Chopsticks

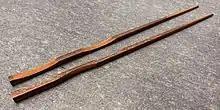
Finger placement learning aid

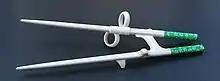
Exoskeleton learning aids

Vietnamese chopsticks are long sticks that taper to a blunt point. They are usually big and thick at one end and thinner at the other, thin ends are often used to pick up food. They are traditionally made of bamboo or lacquered wood. Today, plastic chopsticks are also used due to their durability. However, bamboo or wooden chopsticks are often more used in the village countryside. Vietnam has a number of specialized chopsticks for cooking and stirring rice such as Đũa cả are large, flat chopsticks used to serve rice from a pot and there is a specialized type of chopsticks for stir-frying, they are usually 10–20 cm longer than normal chopsticks called Đũa xào (箸炒).